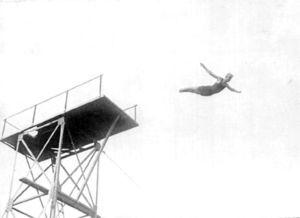
Aux Jeux olympiques d'été de 1908, deux compétitions de plongeon furent organisées. 39 plongeurs venus de 9 pays se disputèrent les 6 médailles mises en jeu. Les deux épreuves étaient des épreuves masculines.